History of Tottenham Hotspur F.C.

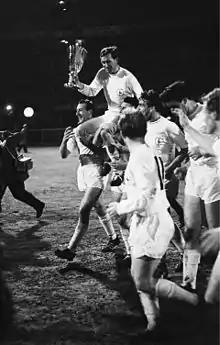
Danny Blanchflower with the Cup Winners' Cup trophy in 1963, carried by other Spurs players

In October 1958, with the pressure of a poor start to the season and failing health, Anderson resigned, to be replaced by Bill Nicholson. Nicholson had joined Tottenham as an apprentice in 1936, and the following sixty-eight years saw him serve the club in every capacity from boot room to president. He became the most successful Spurs manager, guiding Tottenham to major trophy success three consecutive seasons in the early 1960s: the double in 1961, the FA Cup and European Cup semi-final in 1962 and the Cup Winners' Cup in 1963.